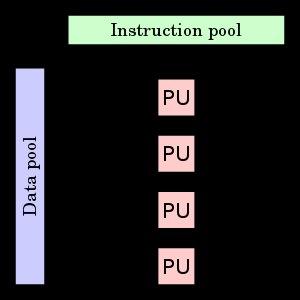
Single Instruction on Multiple Data, ou SIMD, est une des quatre catégories d'architecture définies par la taxonomie de Flynn en 1966 et désigne un mode de fonctionnement des ordinateurs dotés de capacités de parallélisme. Dans ce mode, la même instruction est appliquée simultanément à plusieurs données pour produire plusieurs résultats.